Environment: real
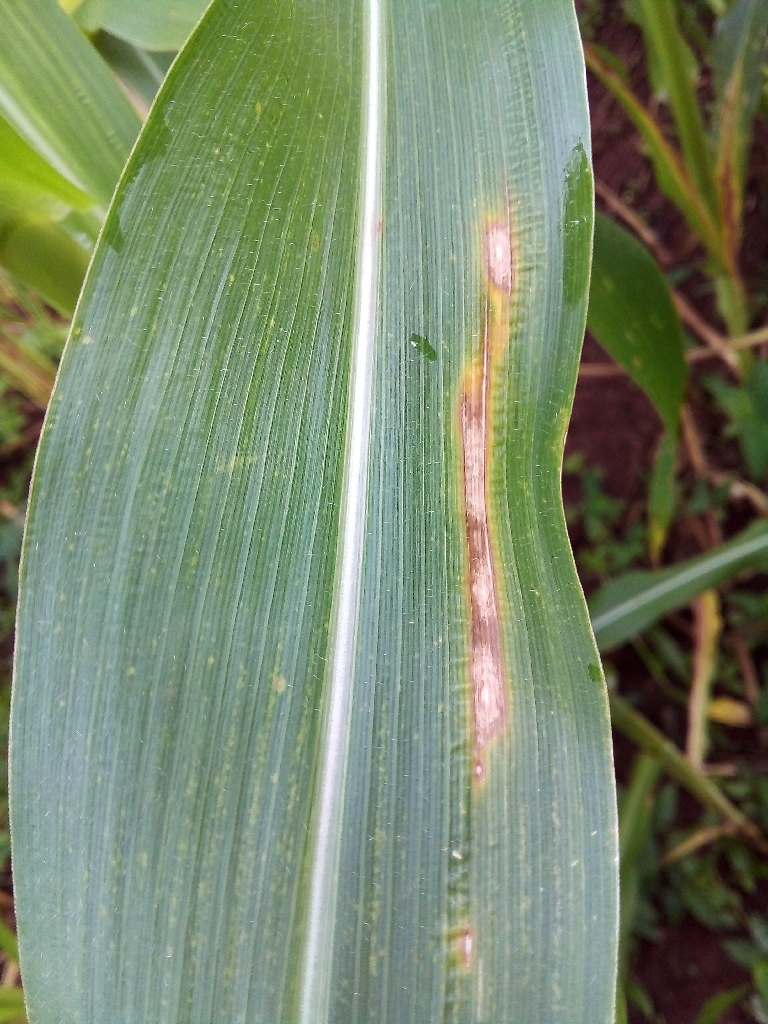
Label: northern_corn_leaf_blight